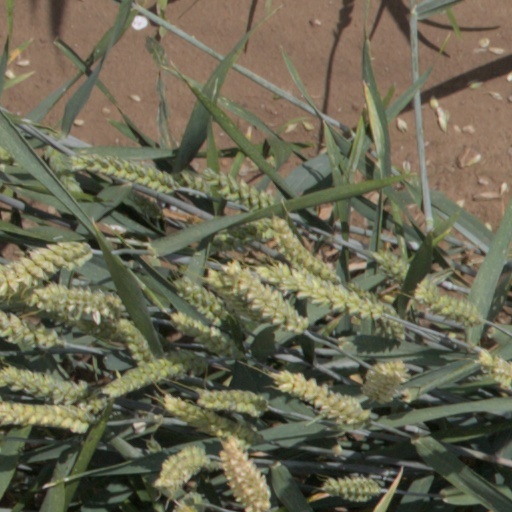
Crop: wheat